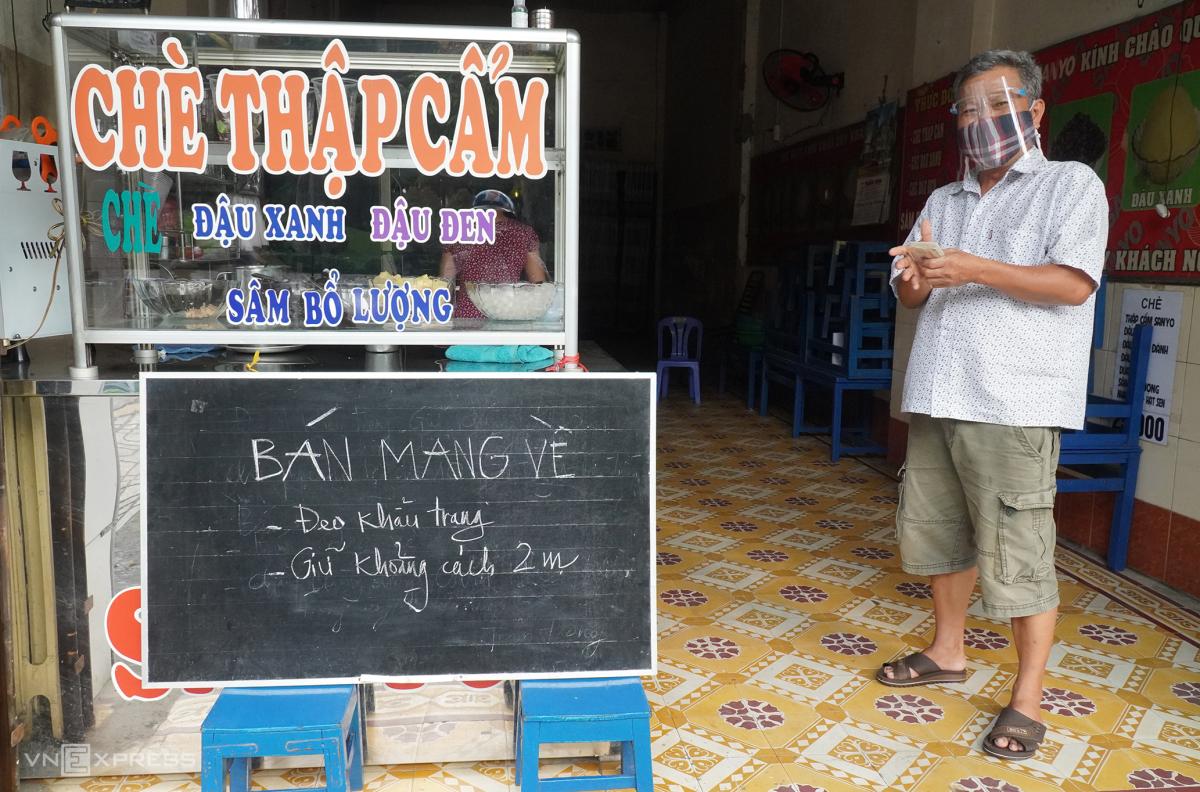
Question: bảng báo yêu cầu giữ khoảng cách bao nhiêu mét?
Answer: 2 mét